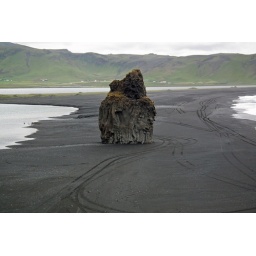
Reynisfjara, a black beach and a big rock in Iceland (2010)